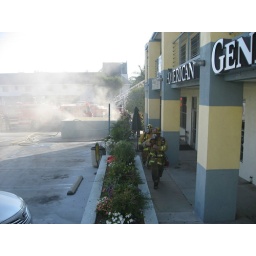
A car in the parking lot below my office burns up.